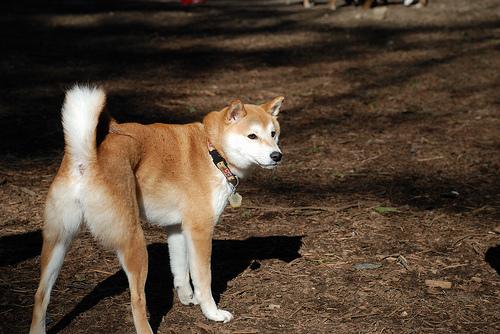
Breed: shiba inu